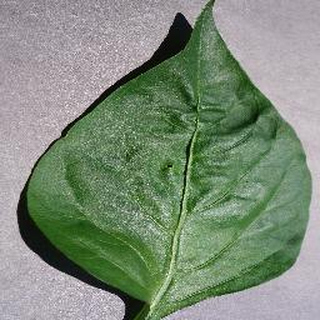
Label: healthy_bell_pepper